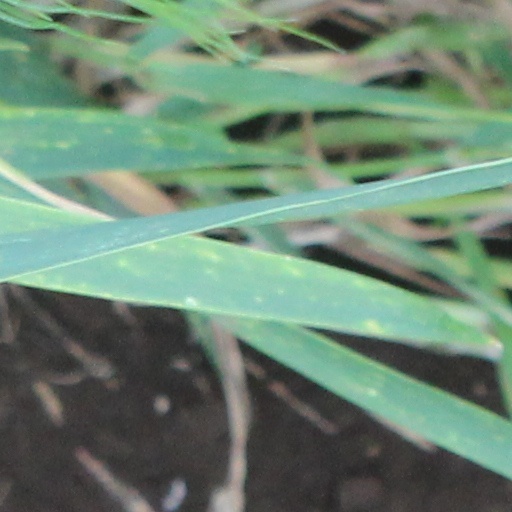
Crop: wheat